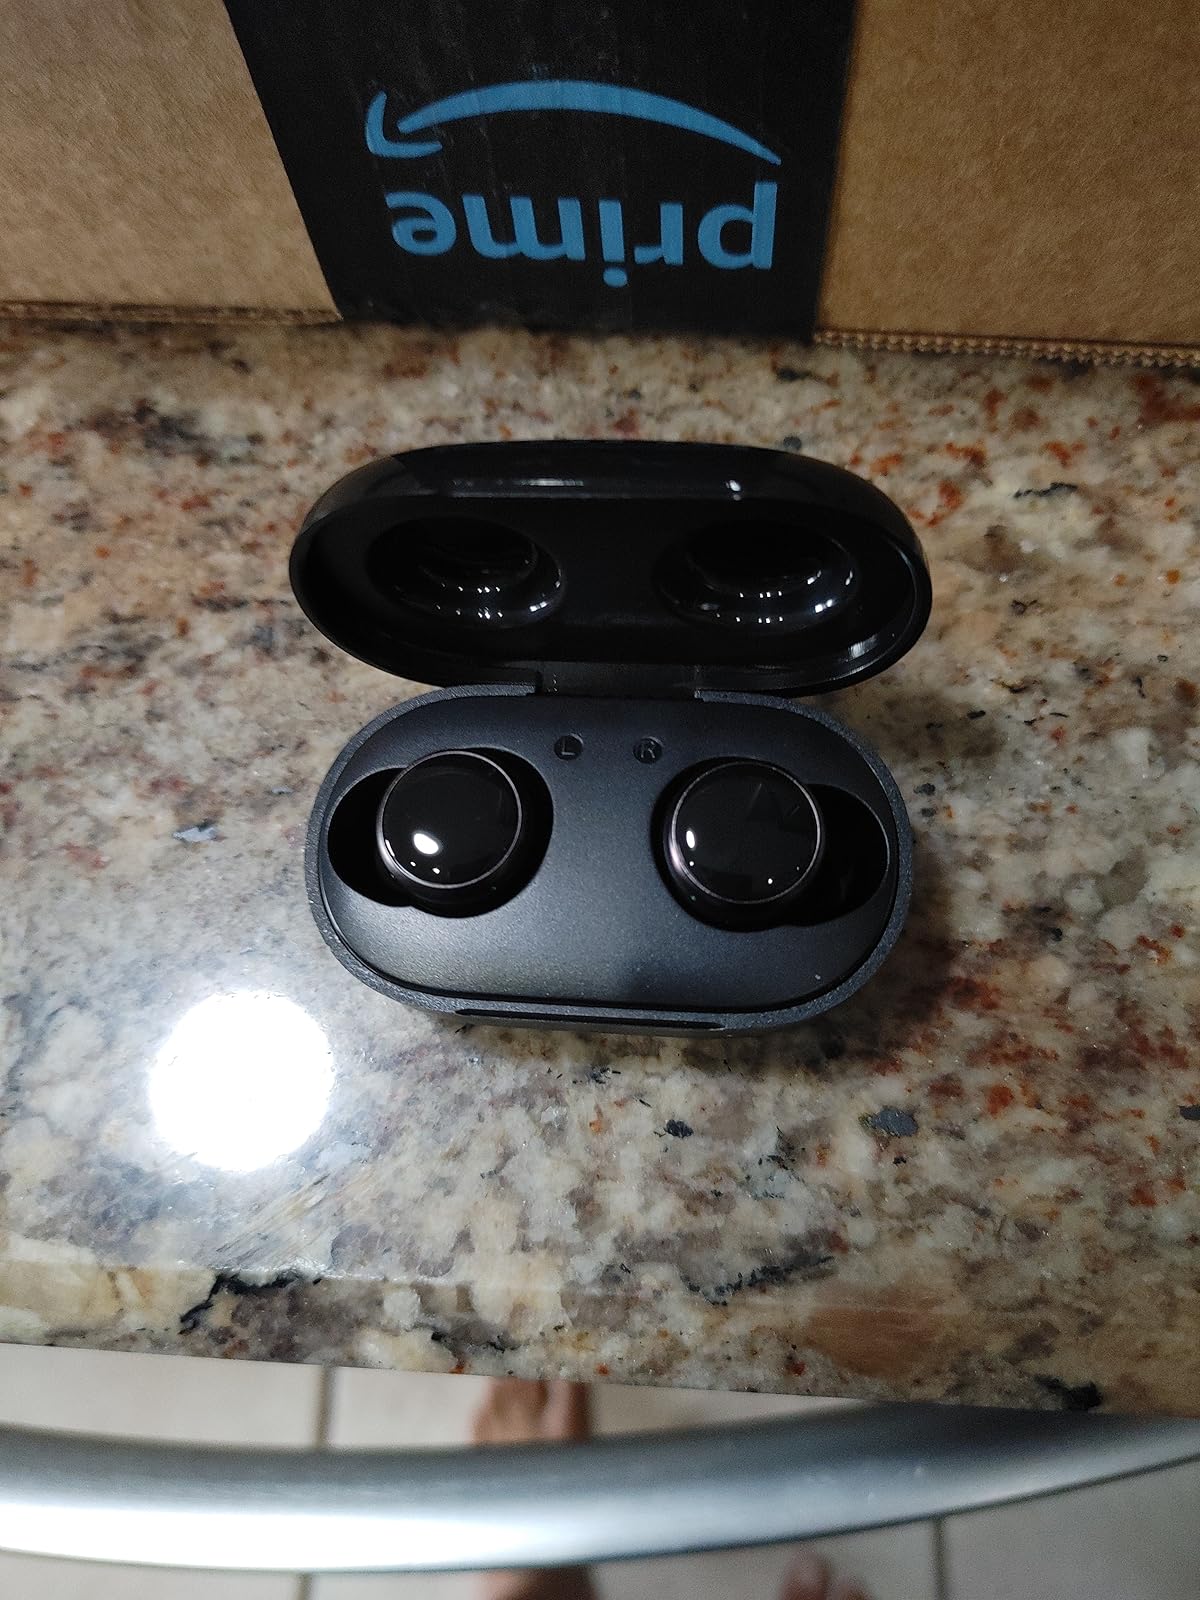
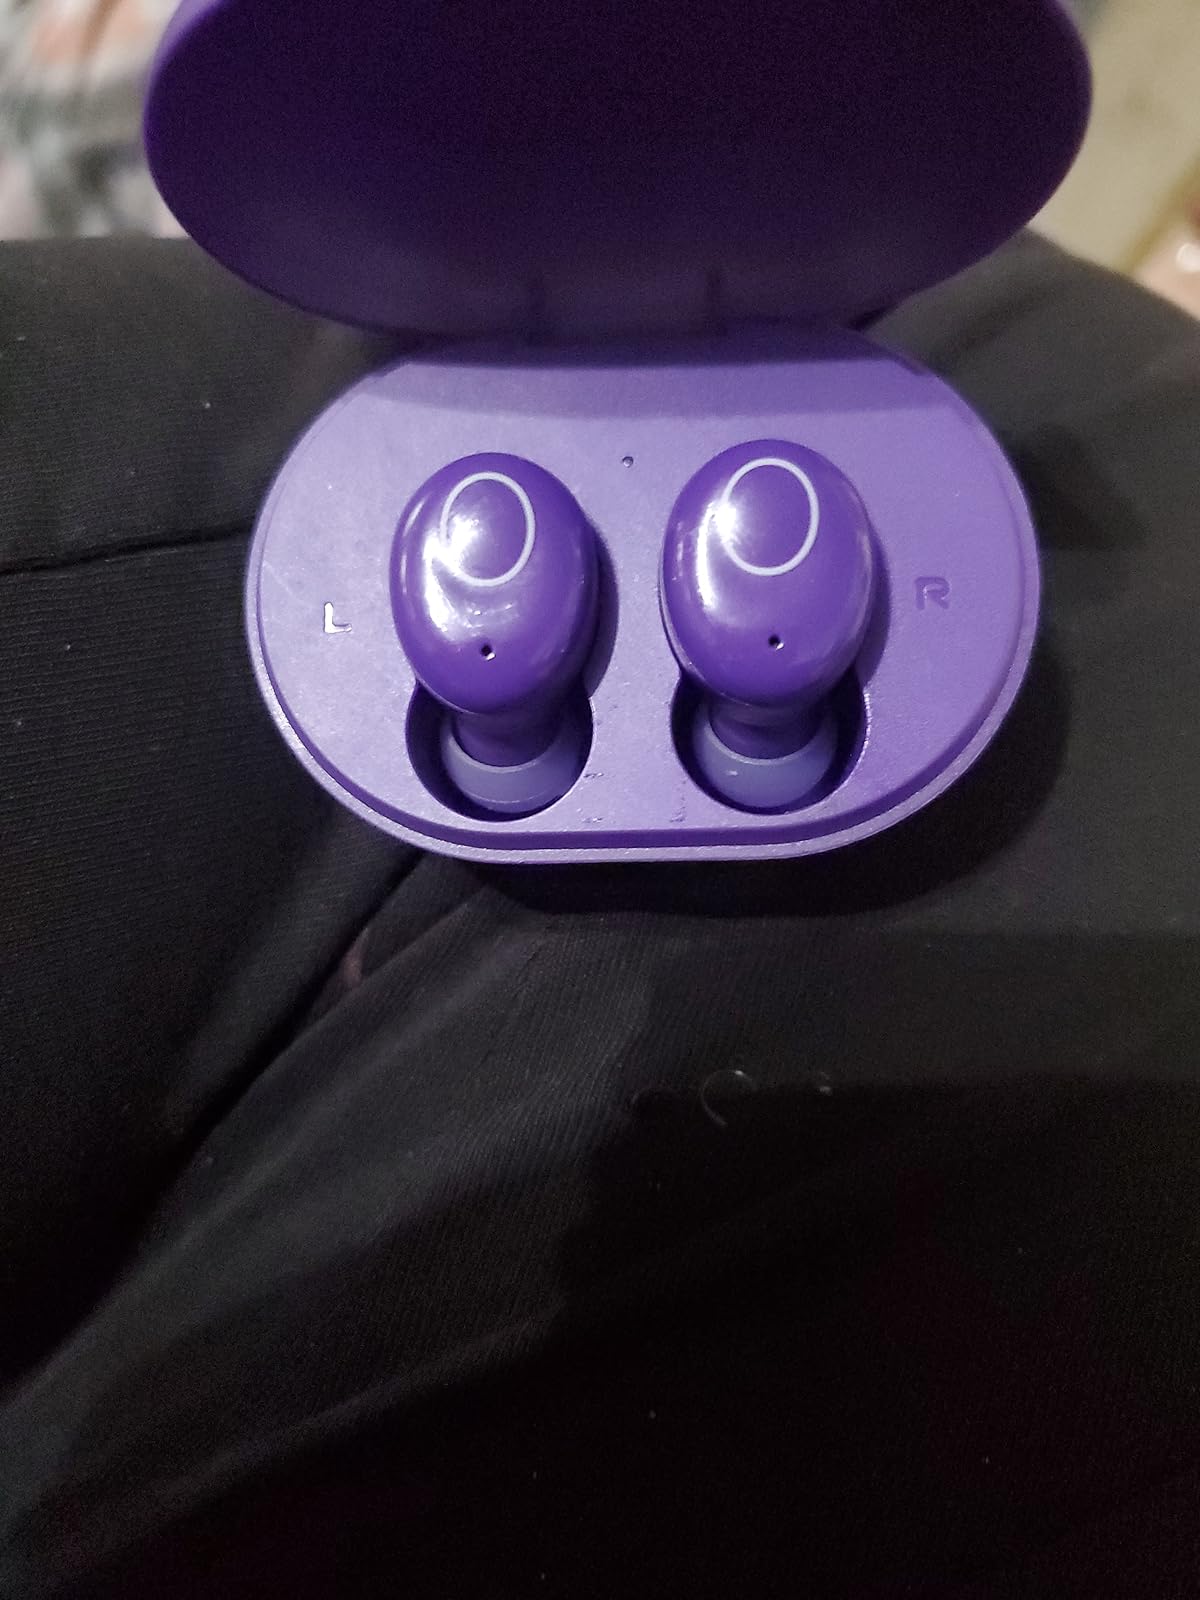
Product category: earbuds
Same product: no